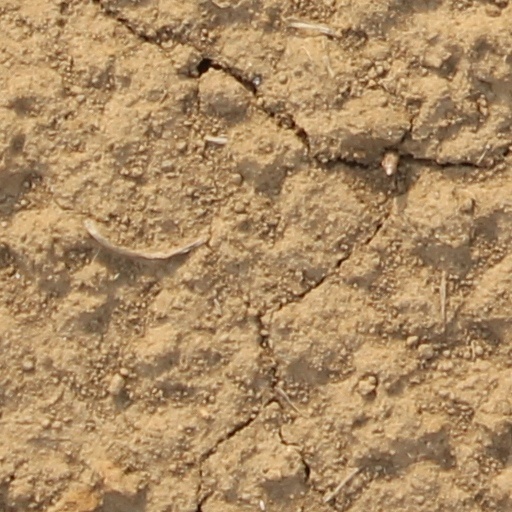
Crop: wheat